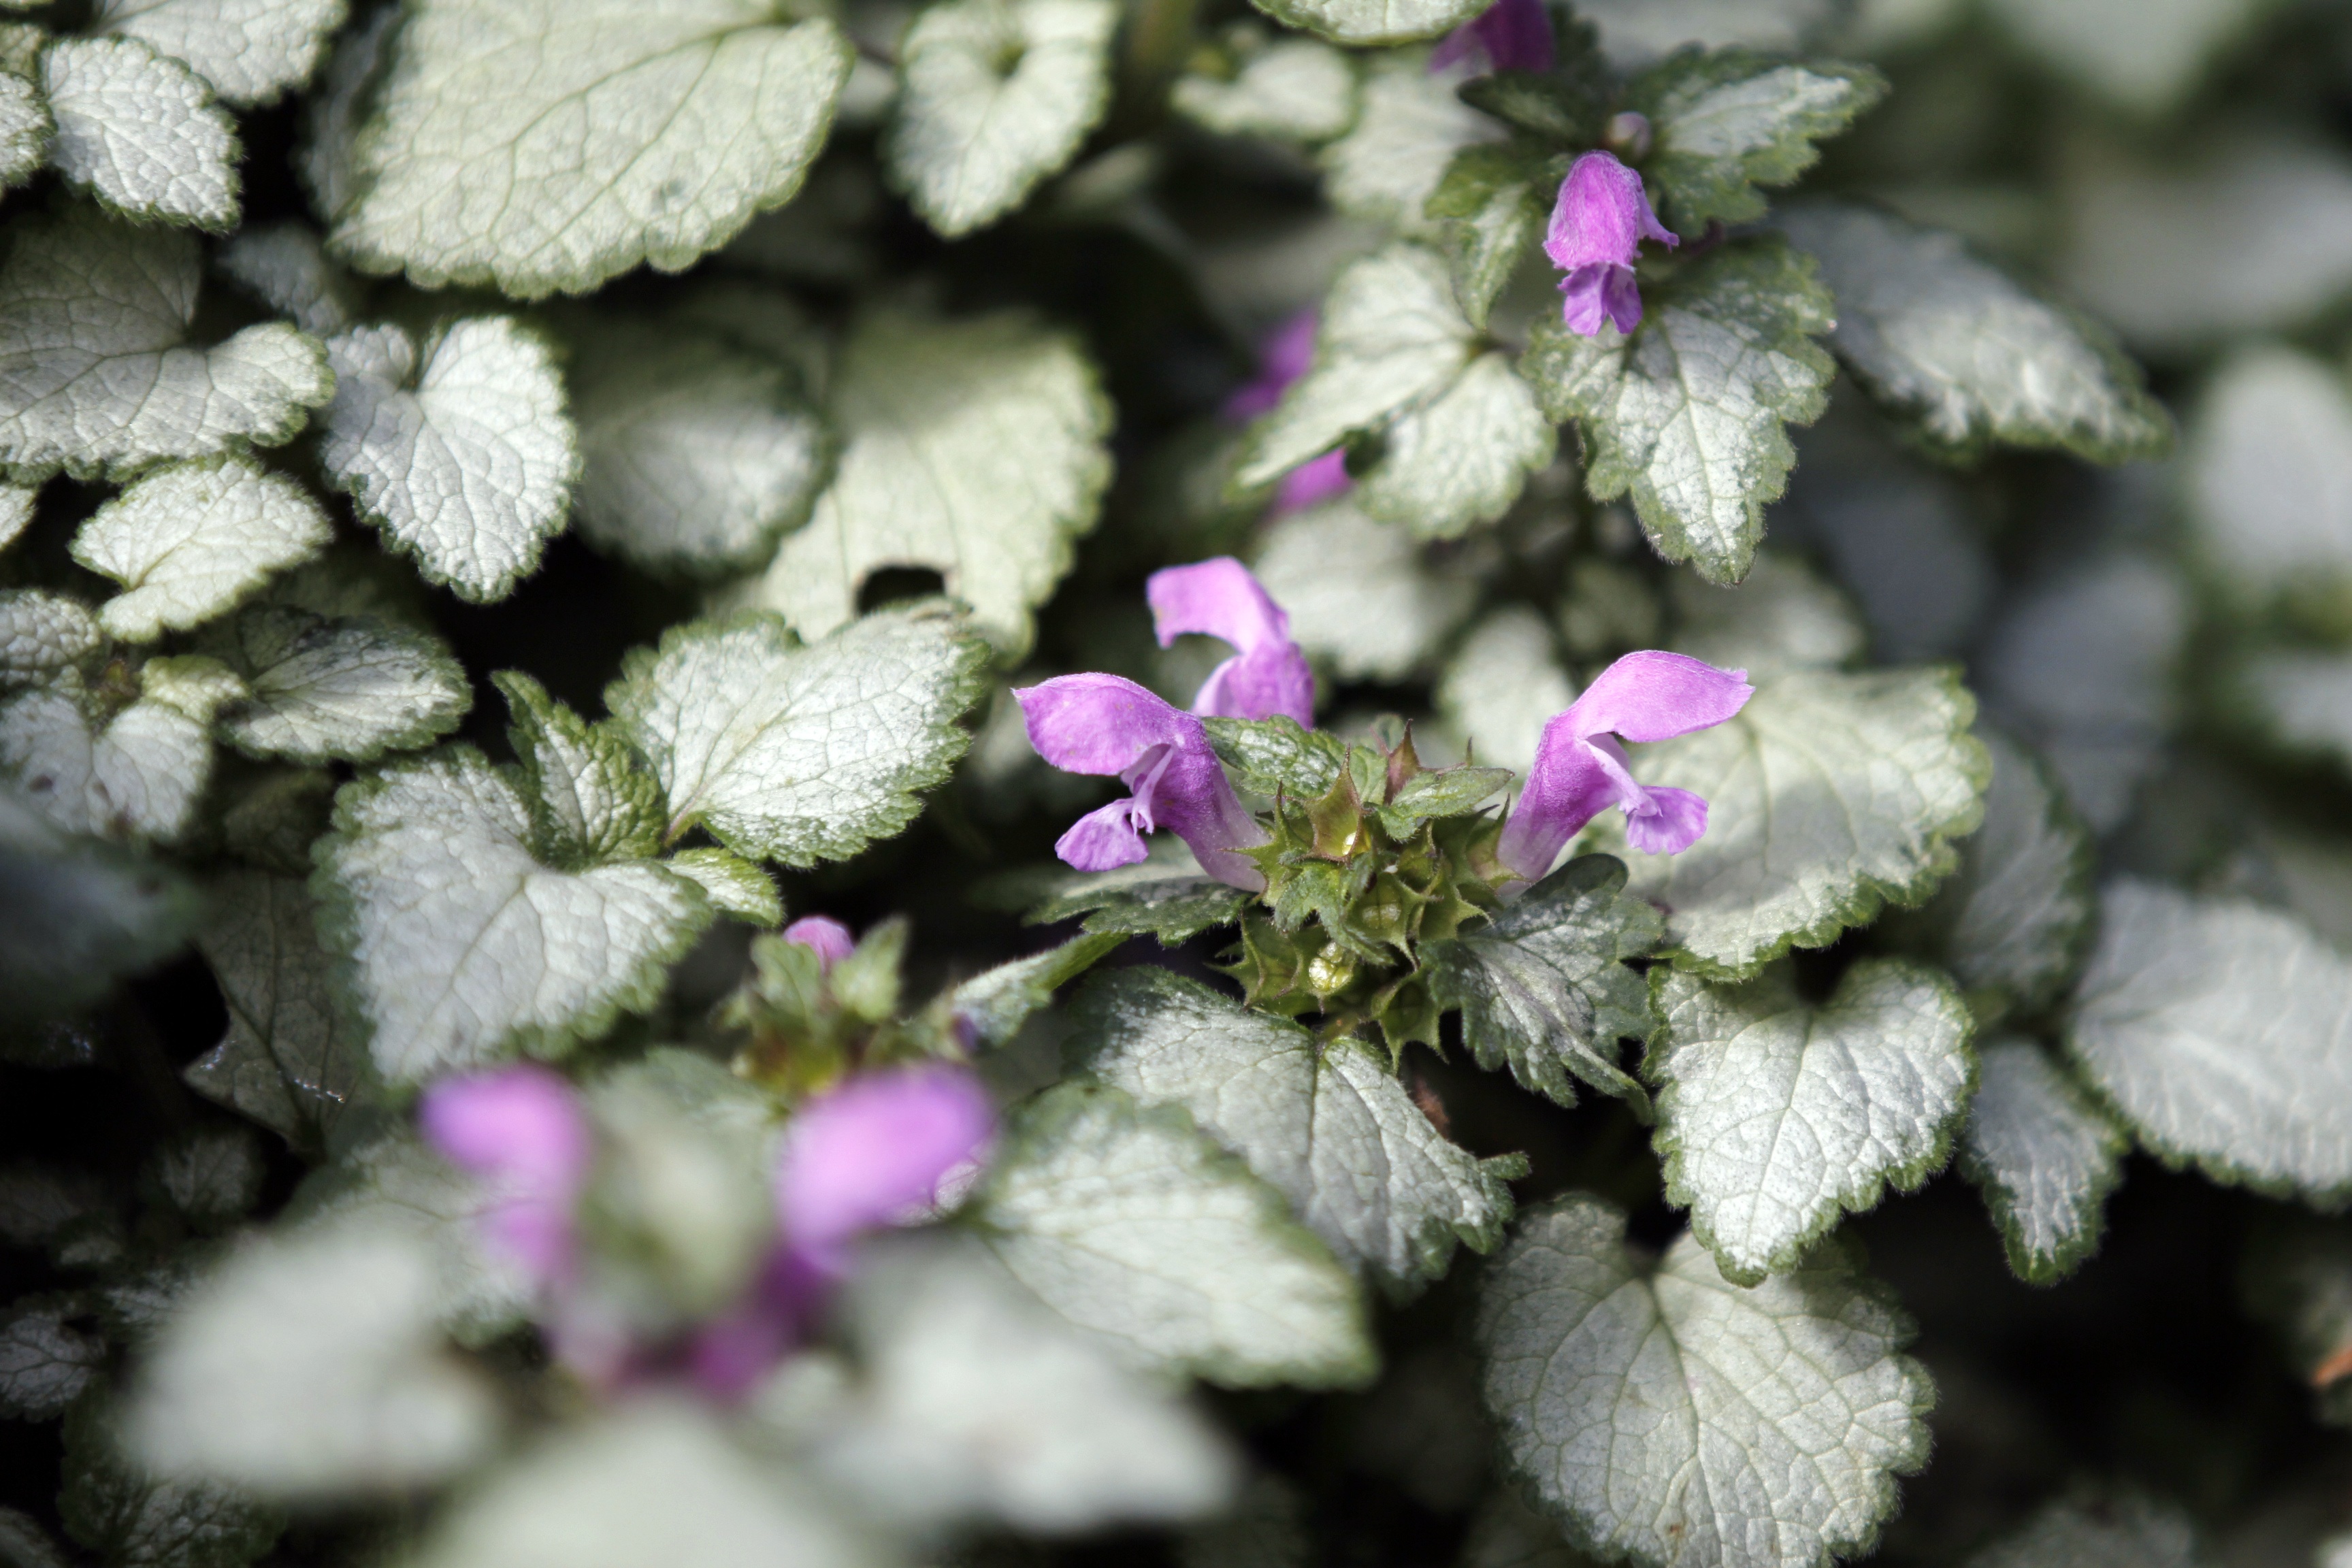
nature, blossom, plant, leaf, flower, petal, frost, herb, color, natural, botany, blooming, colorful, garden, pink, flora, botanical, wildflower, close up, outdoors, gardening, shrub, macro photography, pink flowers, flowering plant, land plant